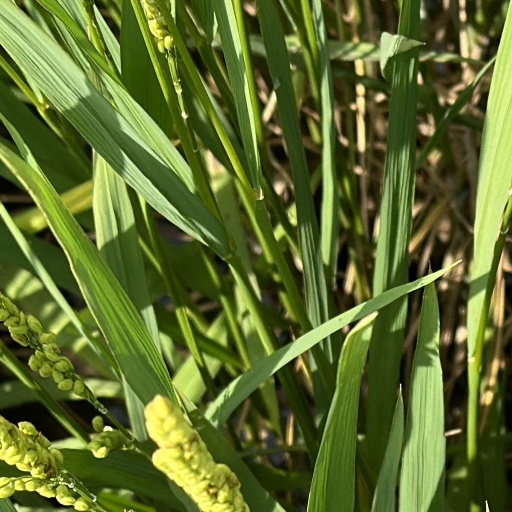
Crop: rice